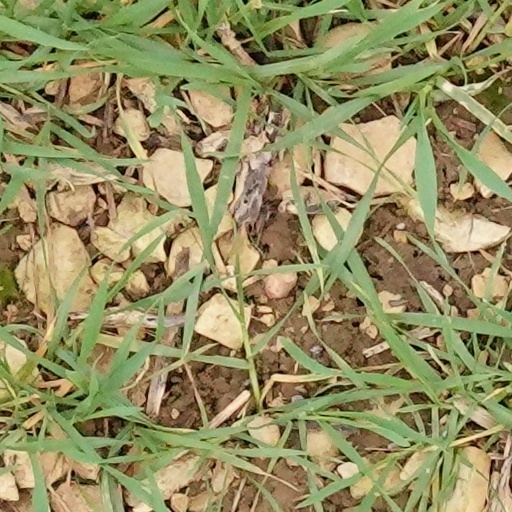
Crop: wheat